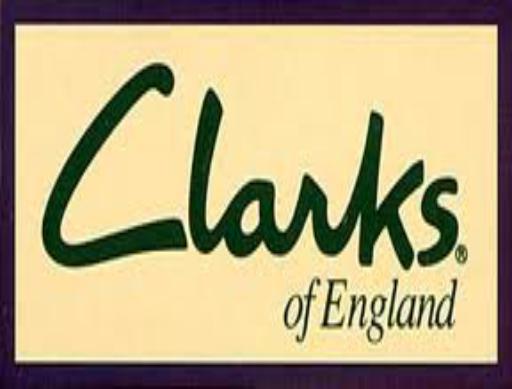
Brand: Clarks
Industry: Clothes